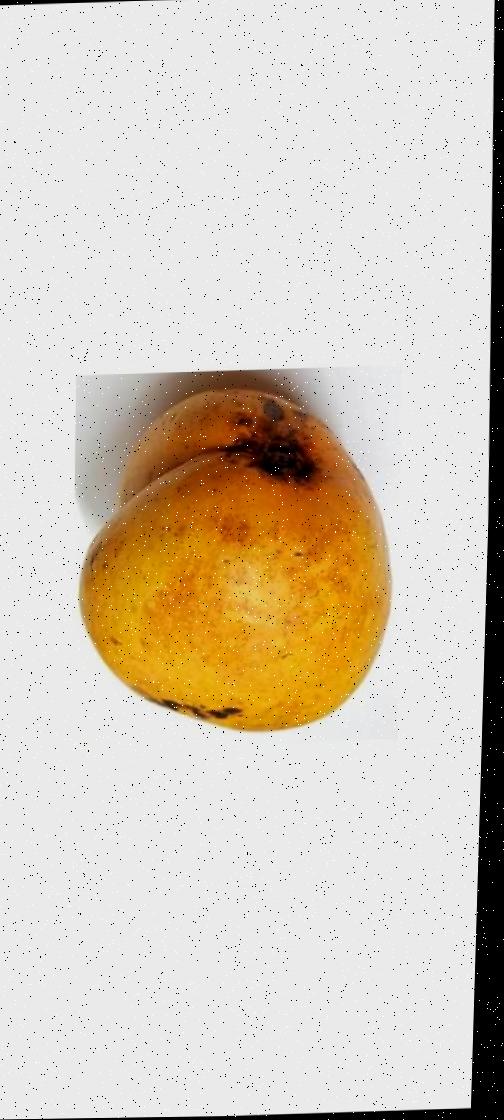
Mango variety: Bari-11